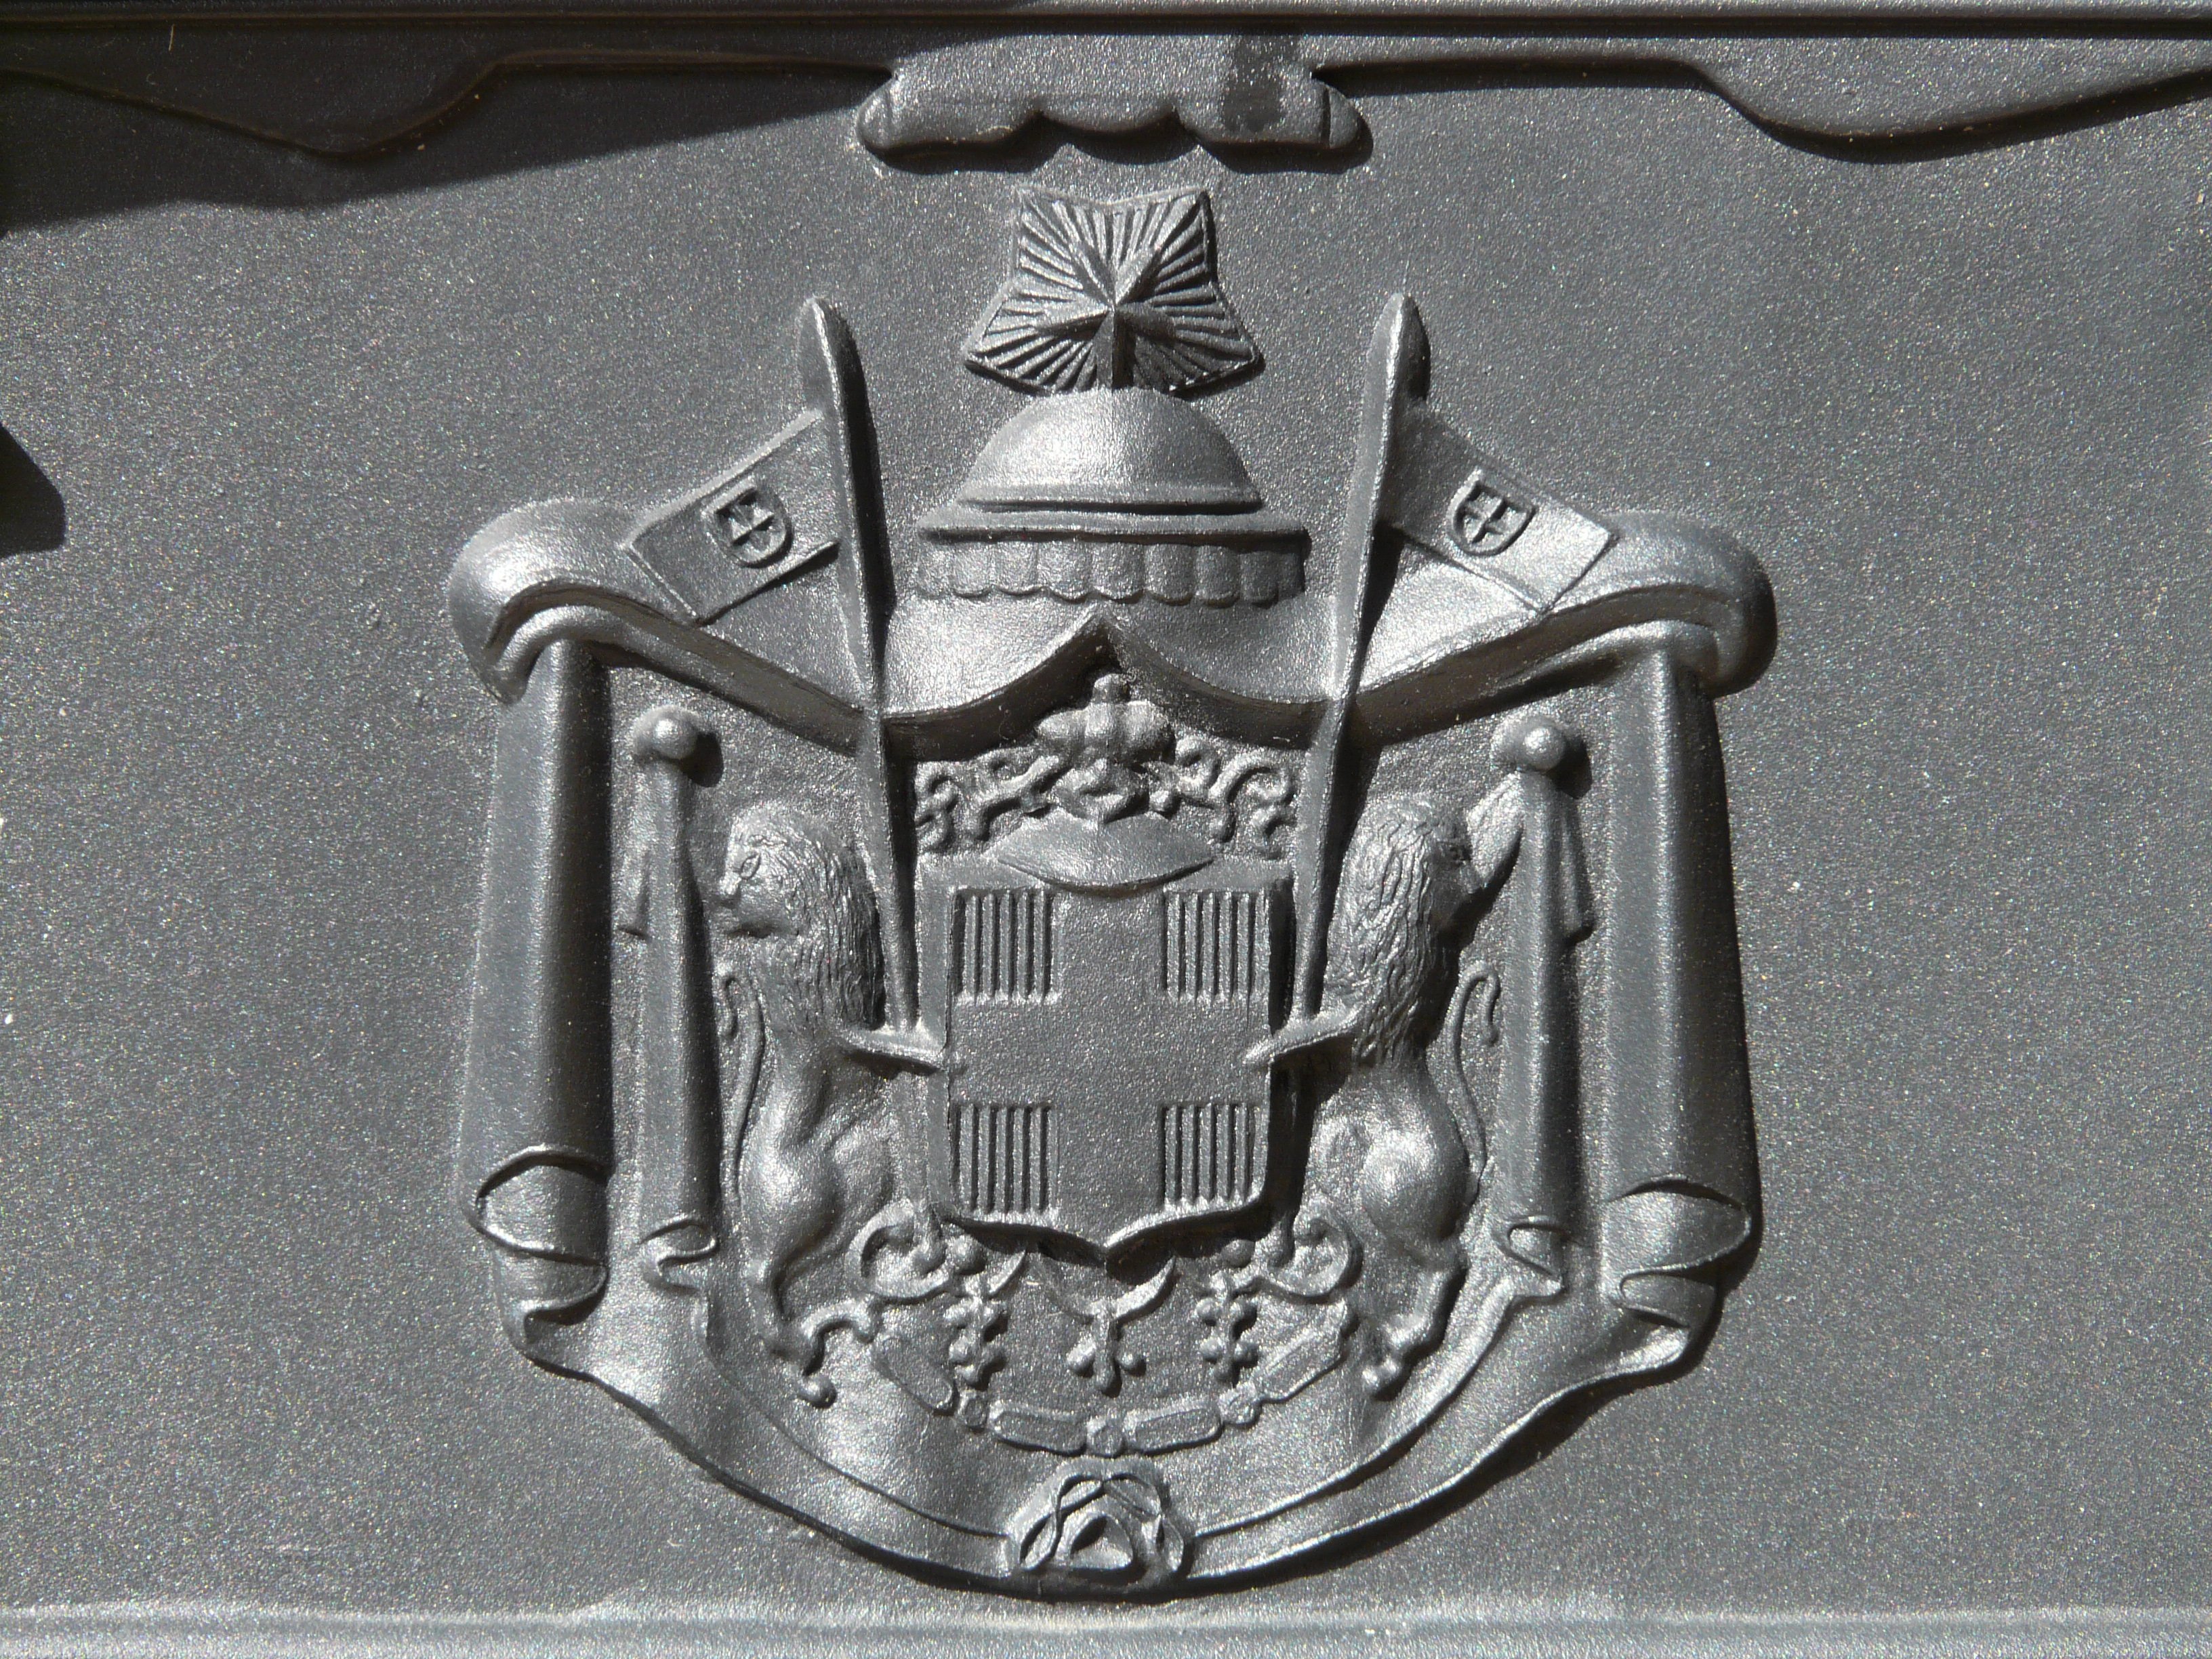
wheel, symbol, metal, emblem, shield, iron, coat of arms, buckle, automotive exterior, fashion accessory